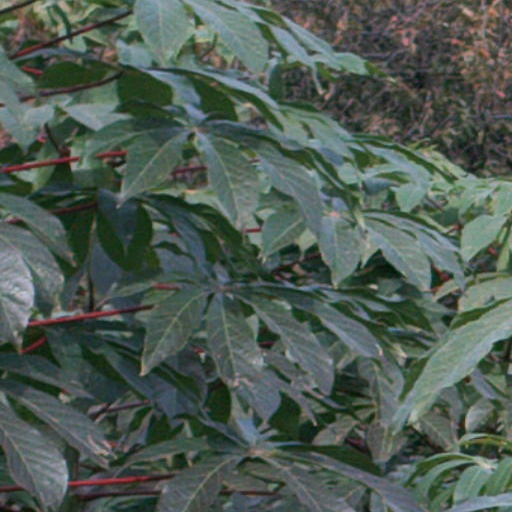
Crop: cassava